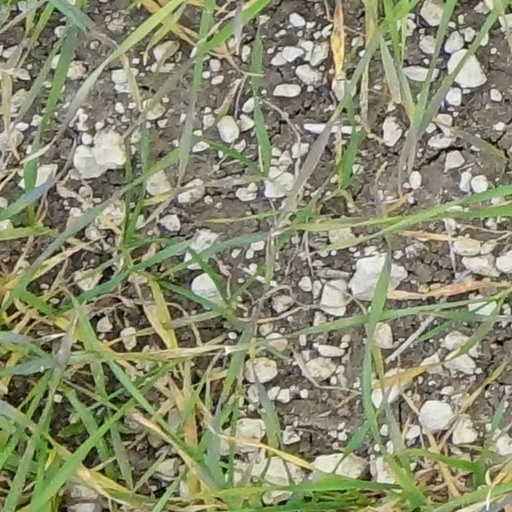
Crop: wheat